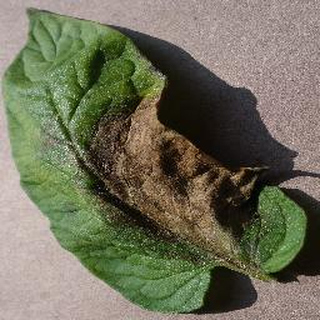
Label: tomato_late_blight